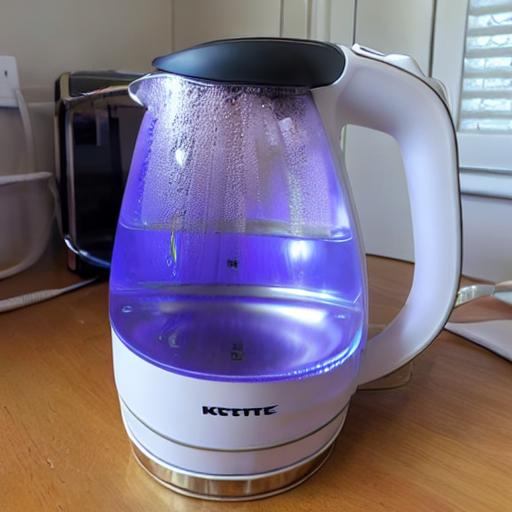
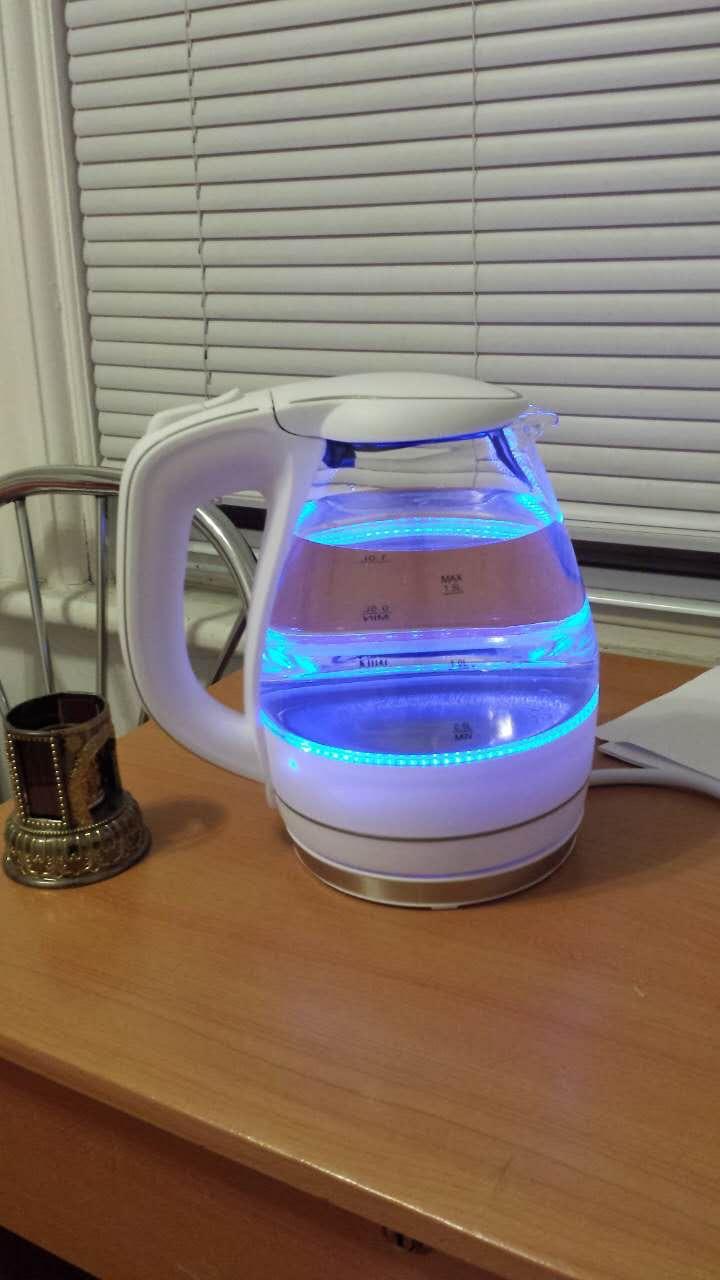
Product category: items_kettle
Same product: no